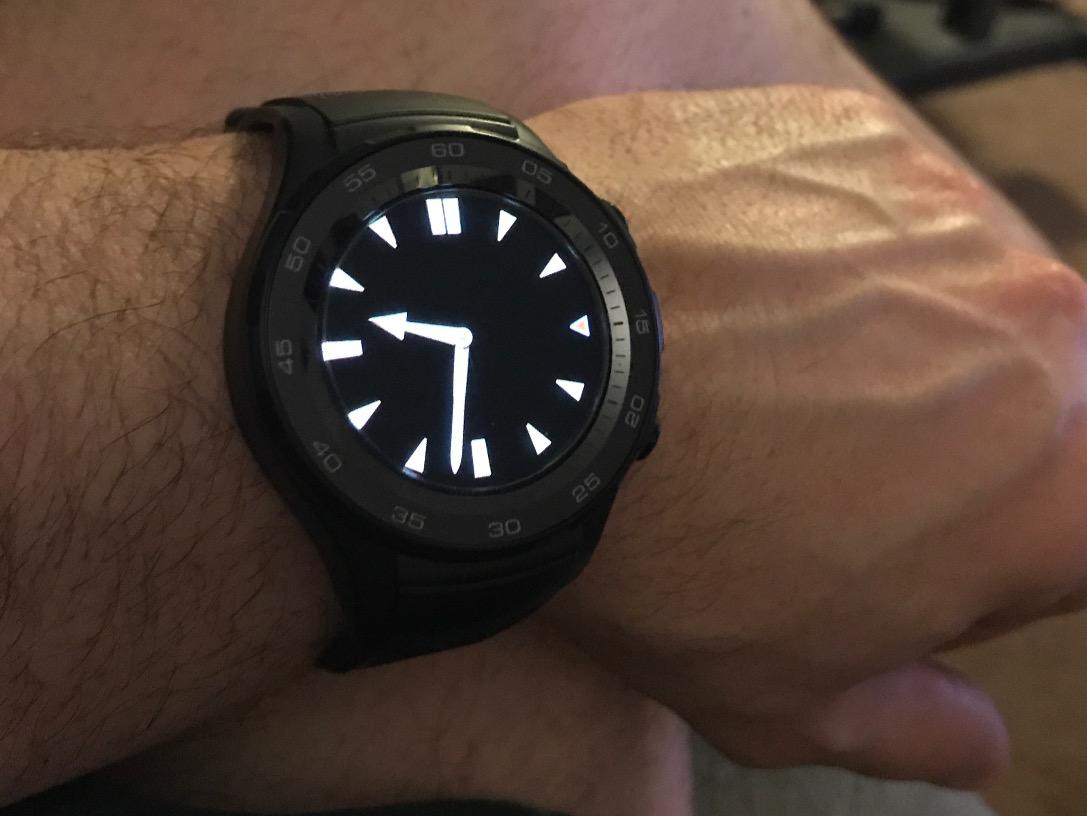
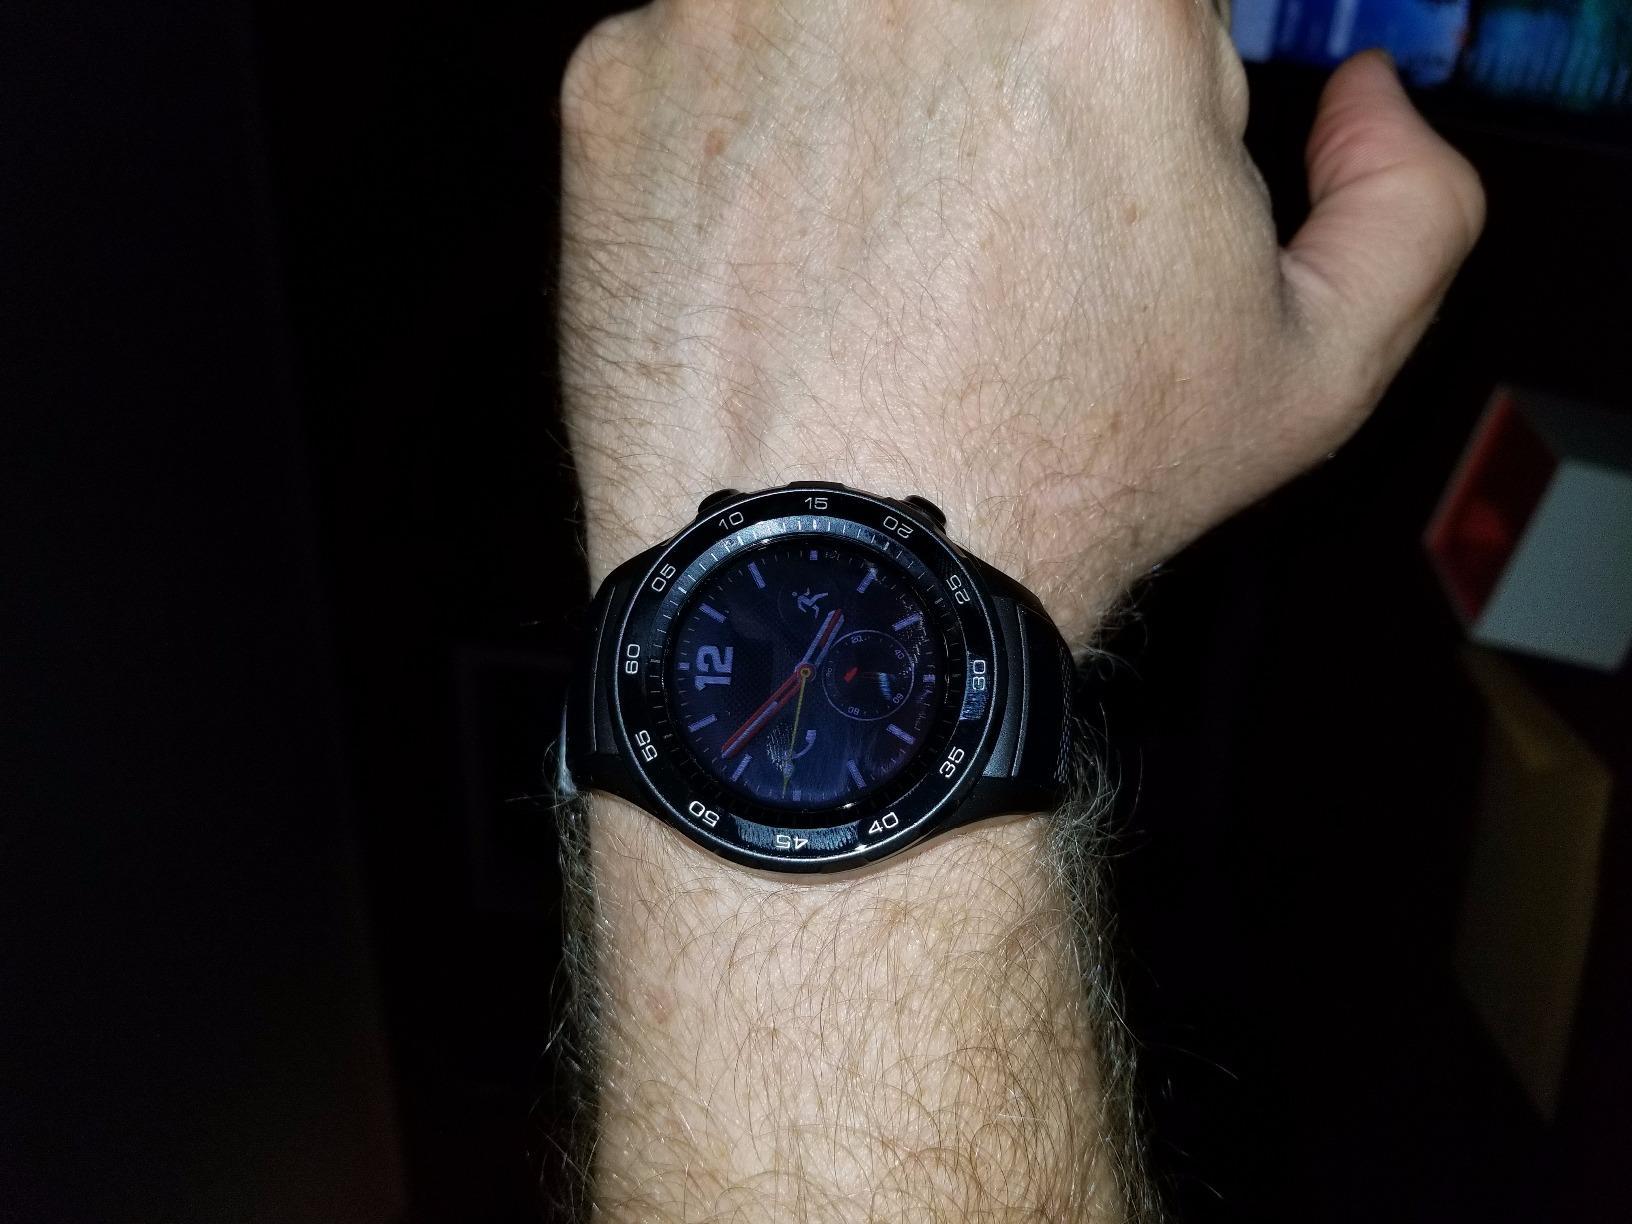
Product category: smartwatch
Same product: yes